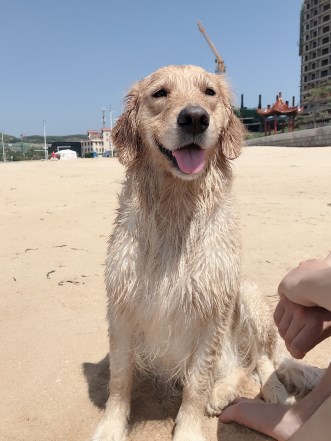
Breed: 5355-n000126-golden_retriever